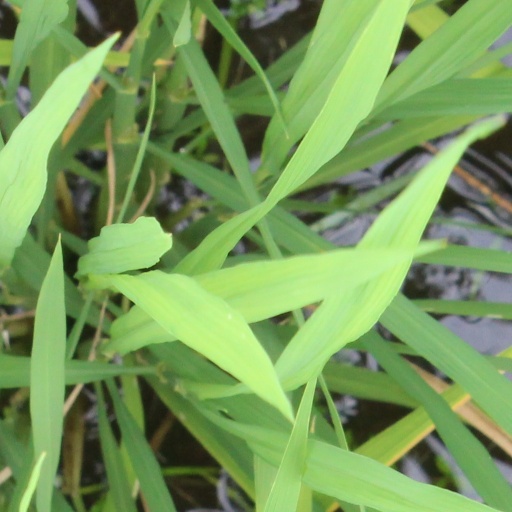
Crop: rice